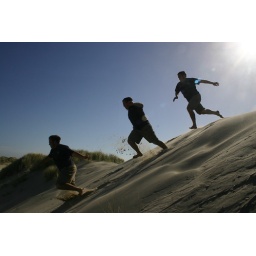
Me running down a sand dune. [Taken by Erin]